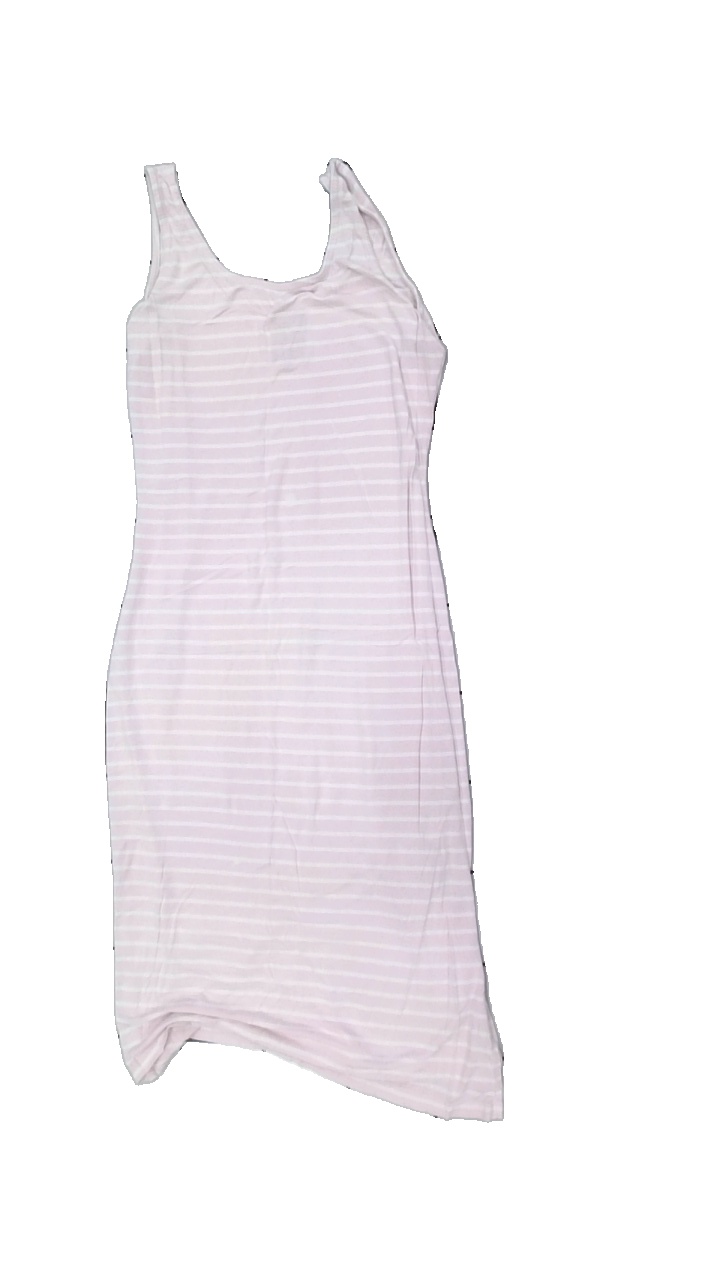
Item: Dress (Ladies)
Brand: Marine
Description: randig klänning, nopprig över hela
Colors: Pink, White
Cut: Regular
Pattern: Striped
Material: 100% viscose
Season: Summer
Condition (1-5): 3
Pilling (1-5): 3
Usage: Export
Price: <50